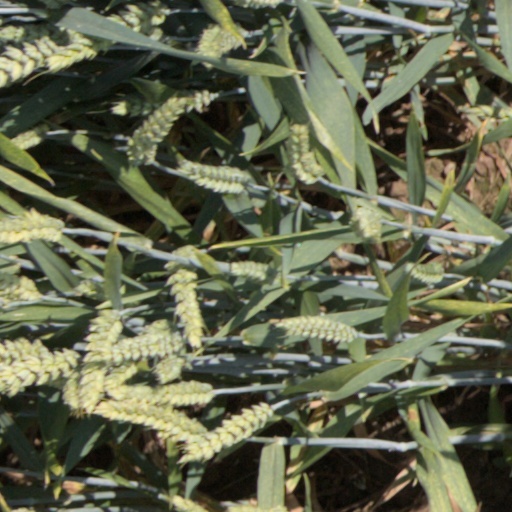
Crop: wheat